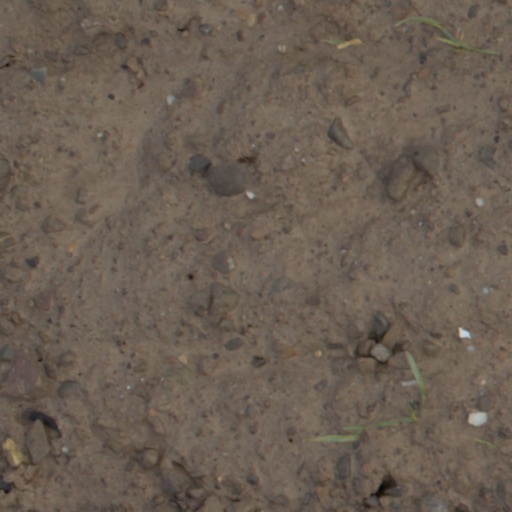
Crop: wheat